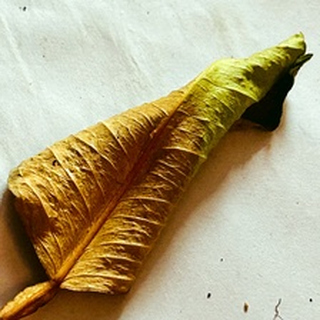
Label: lemon_dry_leaf